Franco-Swiss Company

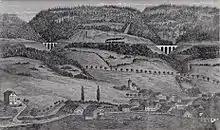
Contemporary illustration of the Neuchâtel-Les Verrières line above the village of Saint-Sulpice

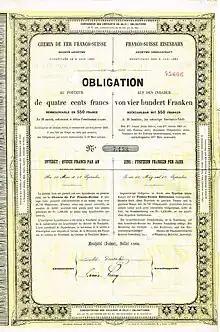
Bond of the Franco-Suisse Eisenbahn company, issued July 1868

The French company, Paris–Lyon–Mediterranean Railway (PLM) sought to connect its network with the Swiss network. To achieve this, it founded in 1856 with other investors the Franco–Swiss Company, and subscribed 40% of the capital for the construction of a railway line from Pontarlier in France to the Swiss border at Les Verrières through the Val-de-Travers to Neuchâtel.